Milka Duno

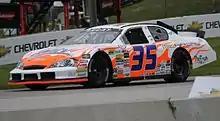
Duno's 2013 ARCA car

In her first full season in the ARCA Racing Series, Duno finished the 2013 season seventh in driver championship standings, becoming the second highest finishing female driver in ARCA's 61-year history. Duno's season highlights include earning the pole at Talladega Superspeedway and leading the first 11 laps at Daytona International Speedway from her outside row one starting position. Her pole at Talladega ranks her as one of only four female drivers to earn pole positions in the ARCA Racing Series. Over 21 races in 2013, Duno earned a career-best eighth-place finish at Salem Speedway and a 10th-place finish at Winchester Speedway. Overall, she earned 2 top-10 and 13 top-15 finishes. She would also finish the 2013 season third in CGS Imaging Hard Charger points and third in the S&S Volvo Laps Completed points with a total of 2423 laps completed during the season.